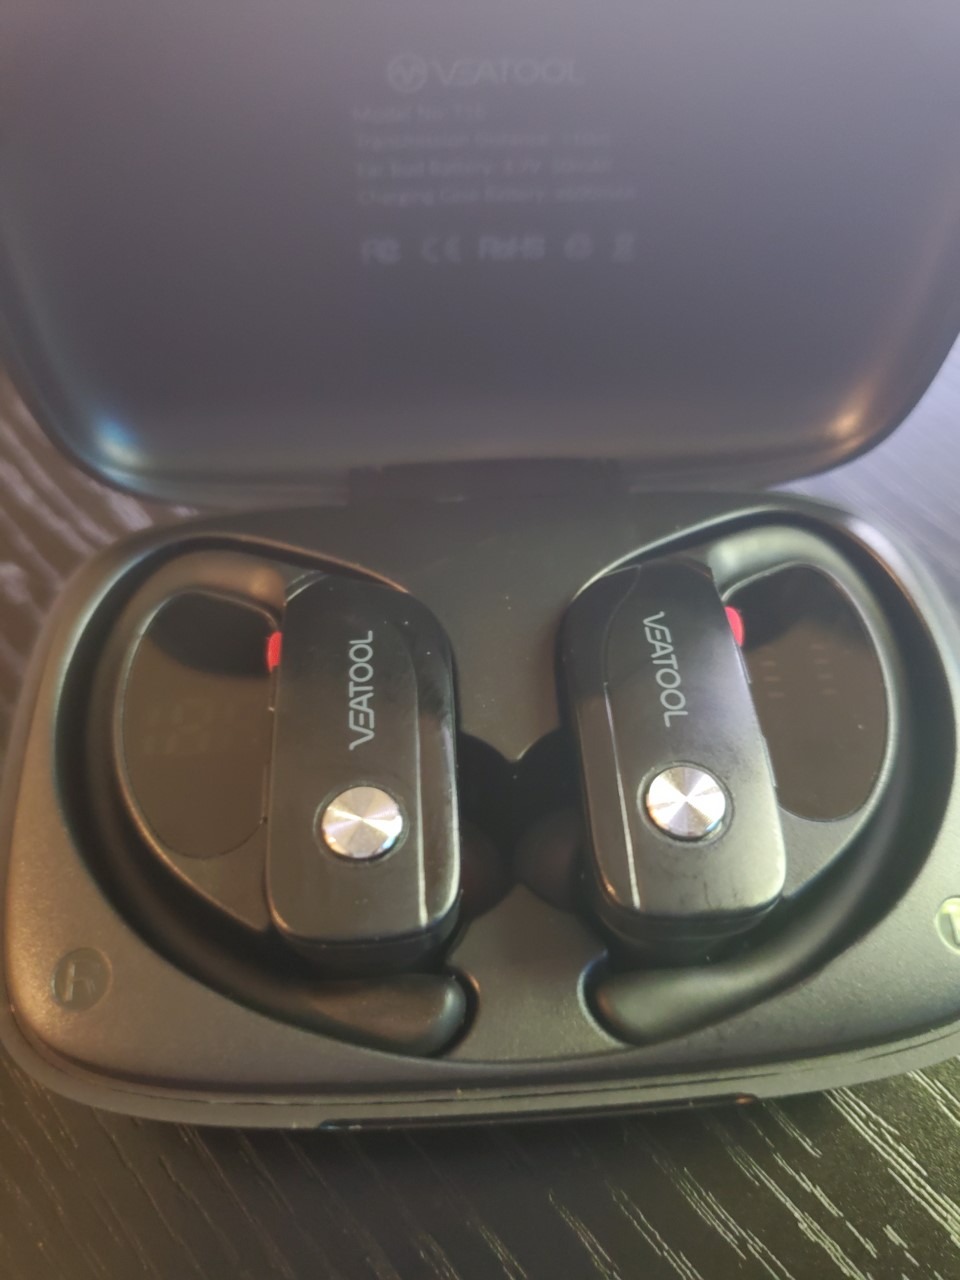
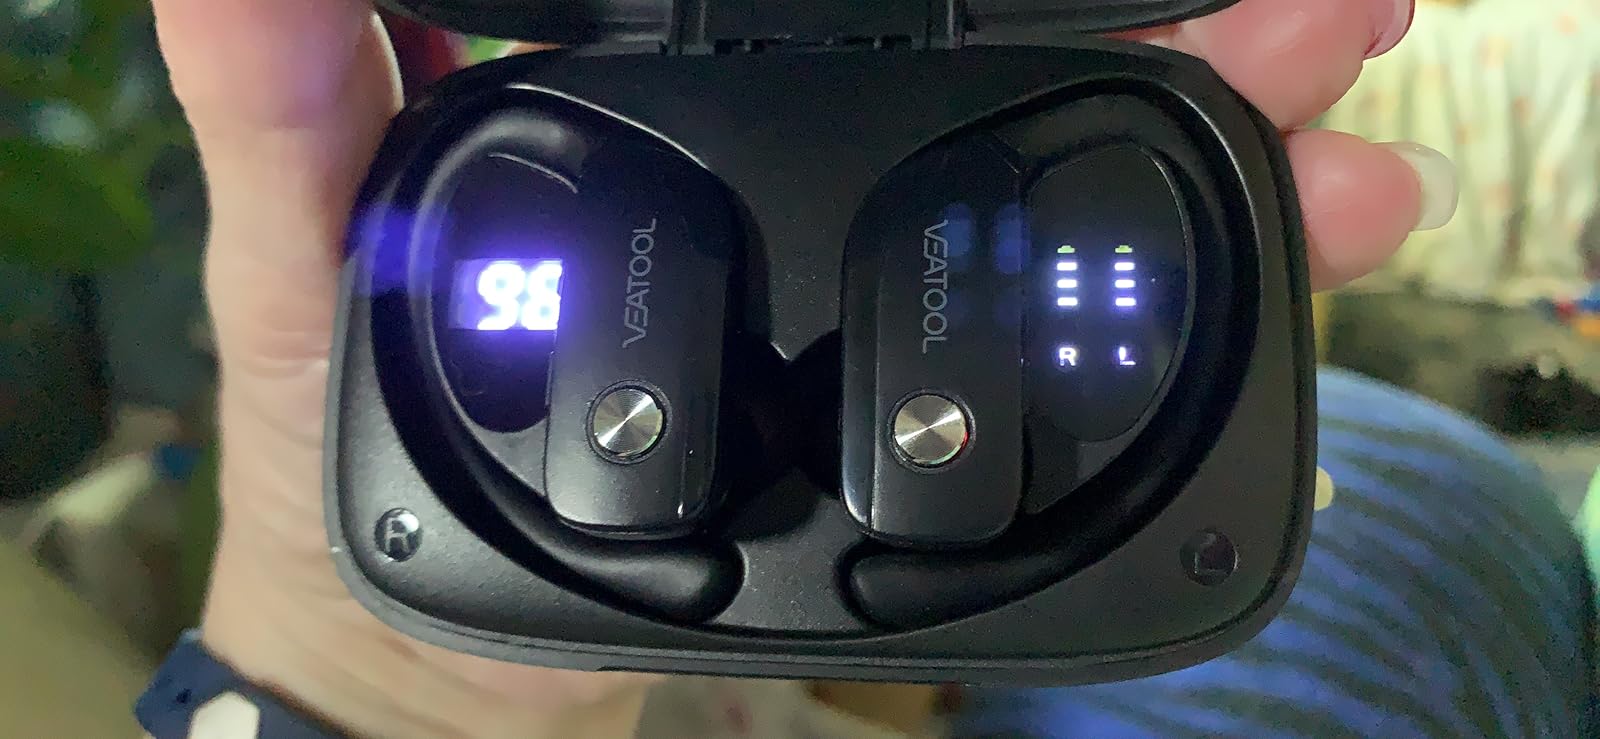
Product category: earbuds
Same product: yes